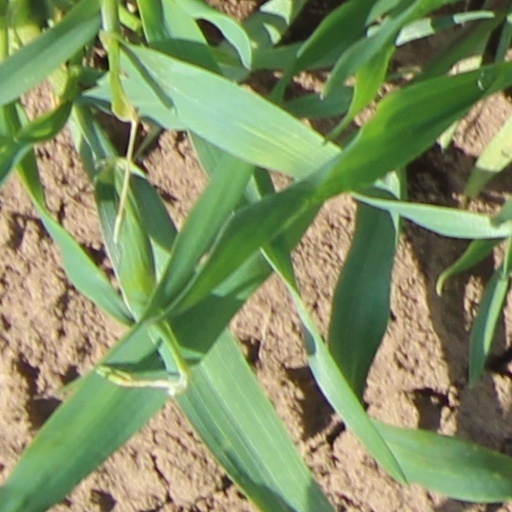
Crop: wheat